Closure (video game)

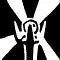

Closure is a puzzle-platform game developed by American programmer Tyler Glaiel and artist Jon Schubbe with music and sound by Chris Rhyne. Originally available as a Flash game on the website Newgrounds, a full version of the game was later released for Microsoft Windows, Macintosh, and PlayStation Network in Spring 2012. A Linux port was included in the Humble Indie Bundle 7 in 2012.